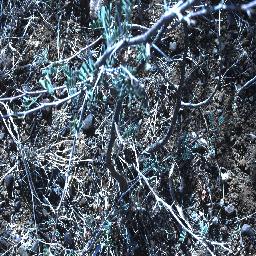
Label: negative